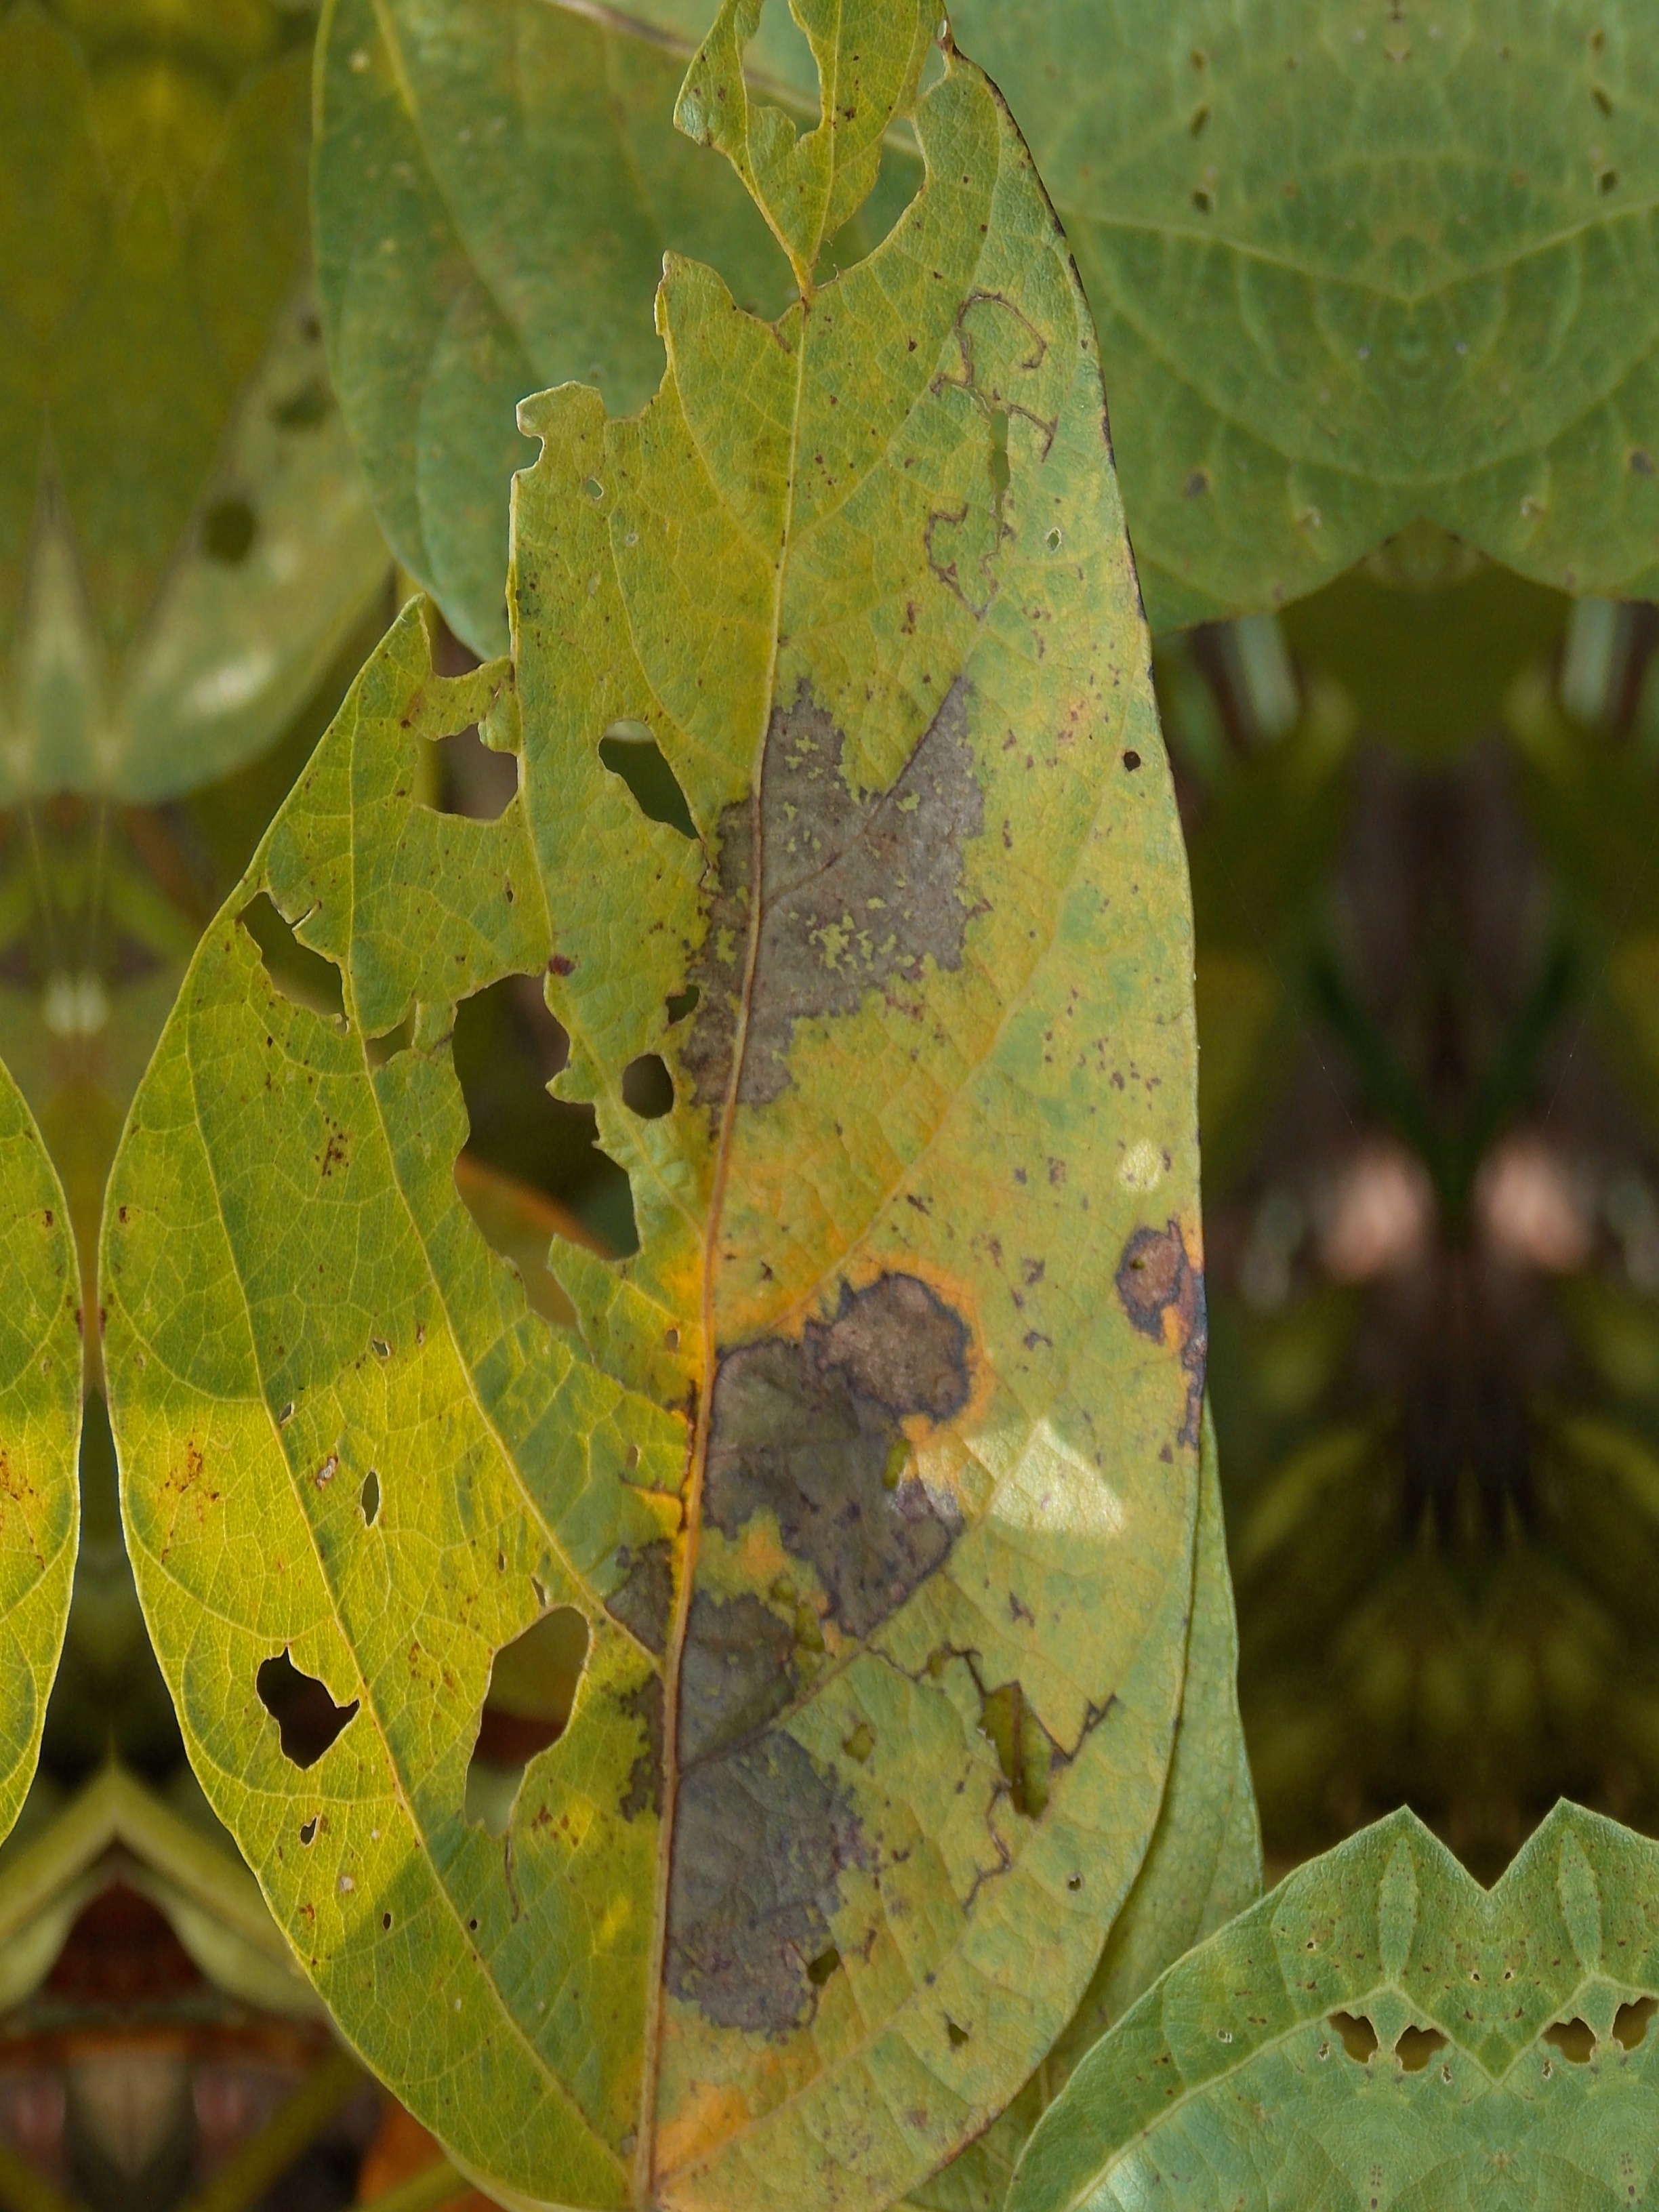
Label: Disease